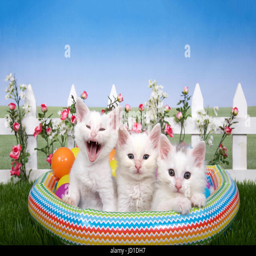
fluffy white kittens sitting in a plastic blow up pool with colorful balls on green grass , white picket fence